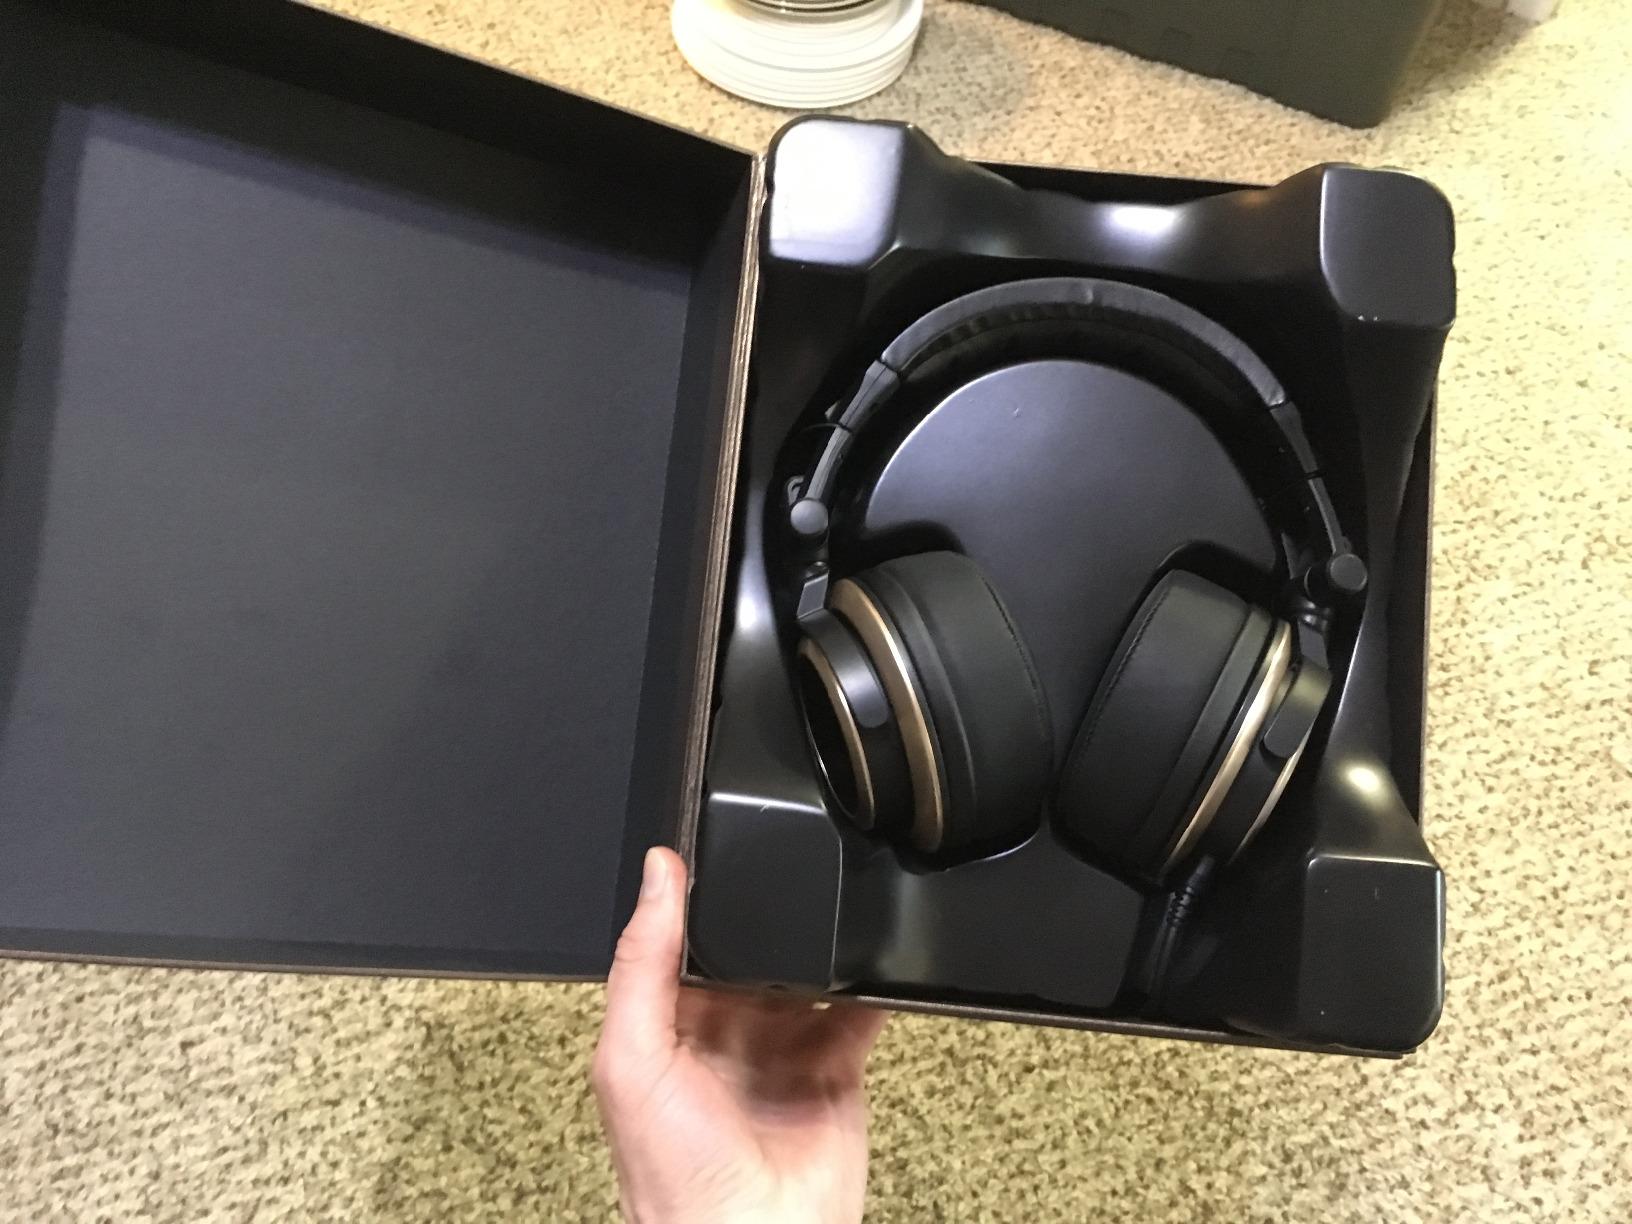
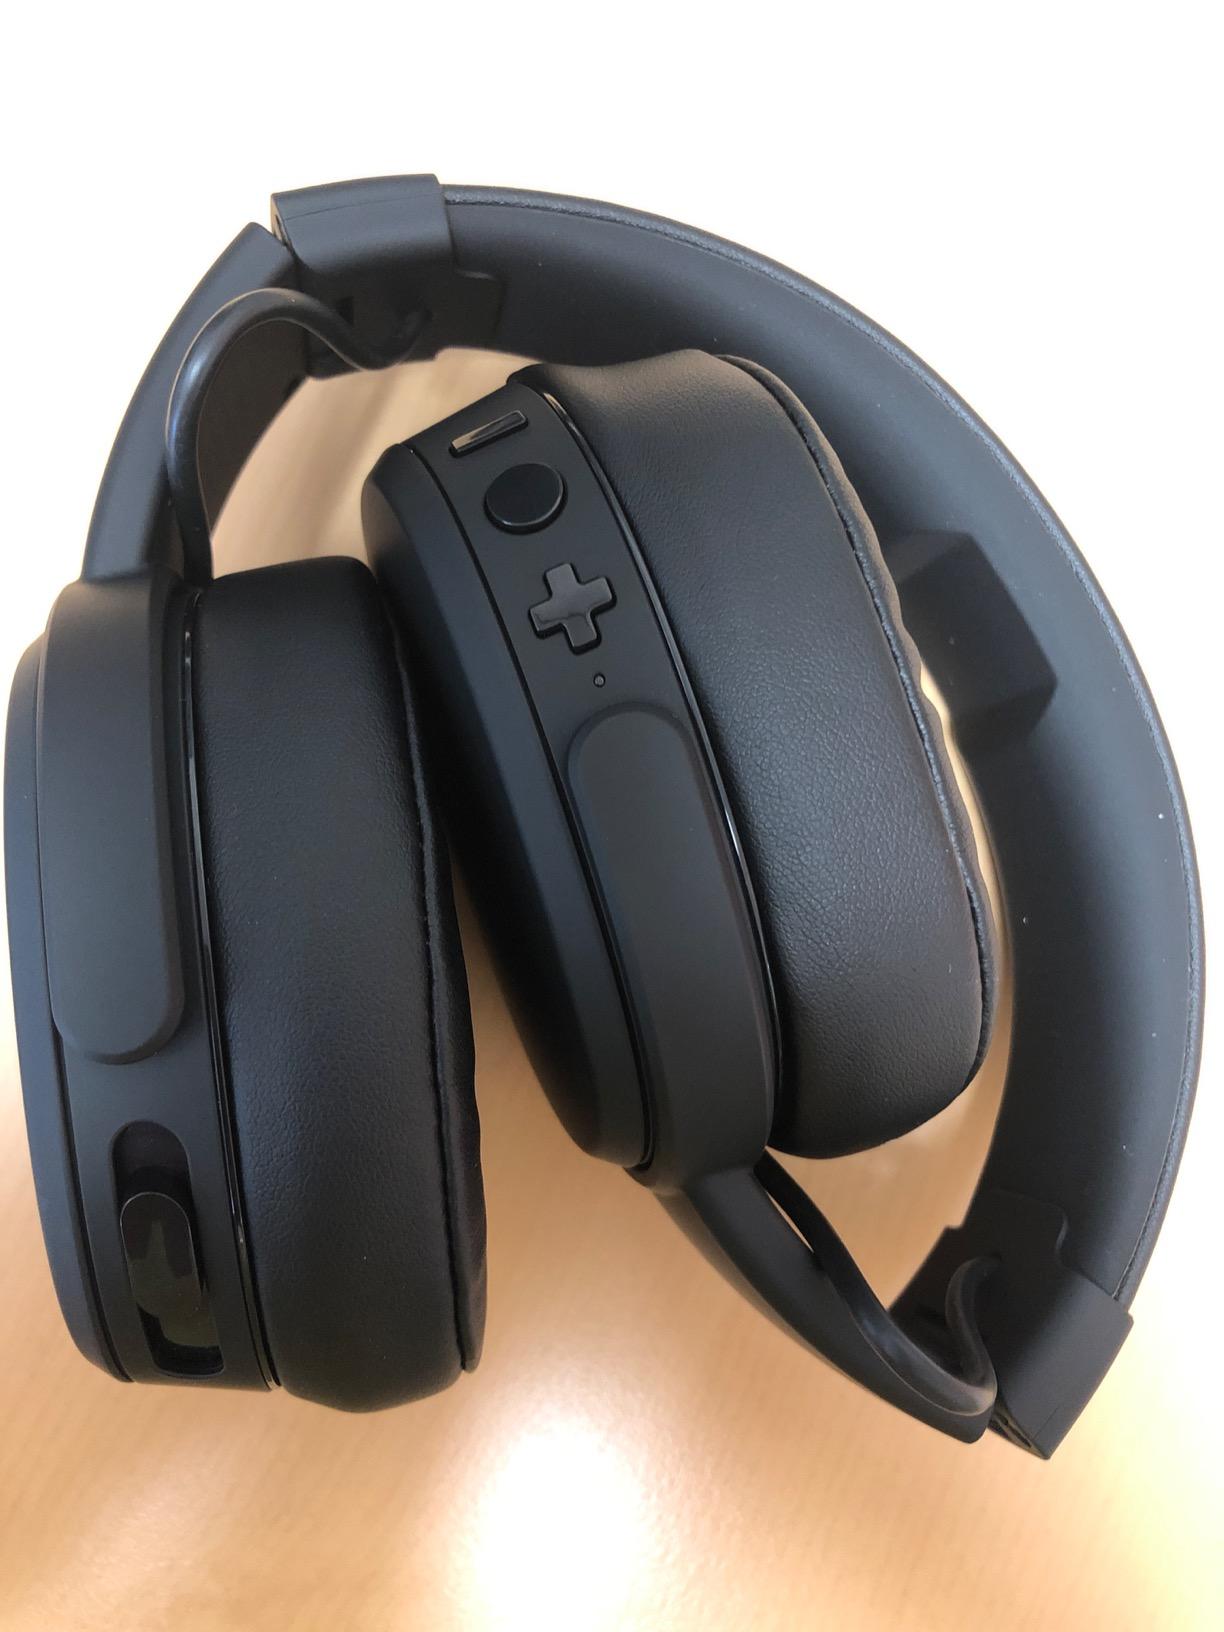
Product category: headphones
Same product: no